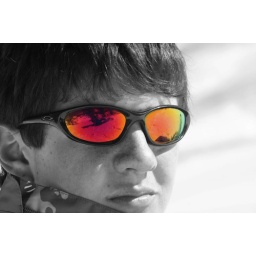
My brother sitting on the floor after snowboarding with his cool sunglasses taken in Isola 2000